Allasani Peddana

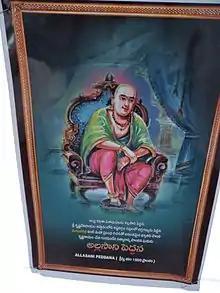
Portrait of Allasani Peddanna

Mahakavi Allasani Peddana (Telugu: అల్లసాని పెద్దన; c. 15th and 16th centuries CE) was a prominent Telugu poet and the foremost "Ashtadiggaja" in the imperial court of Emperor Krishnadevaraya of Vijayanagara.